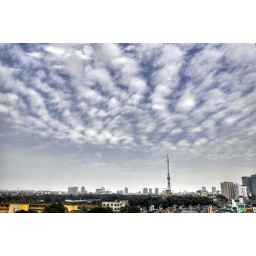
The Hanoi tower in the sky